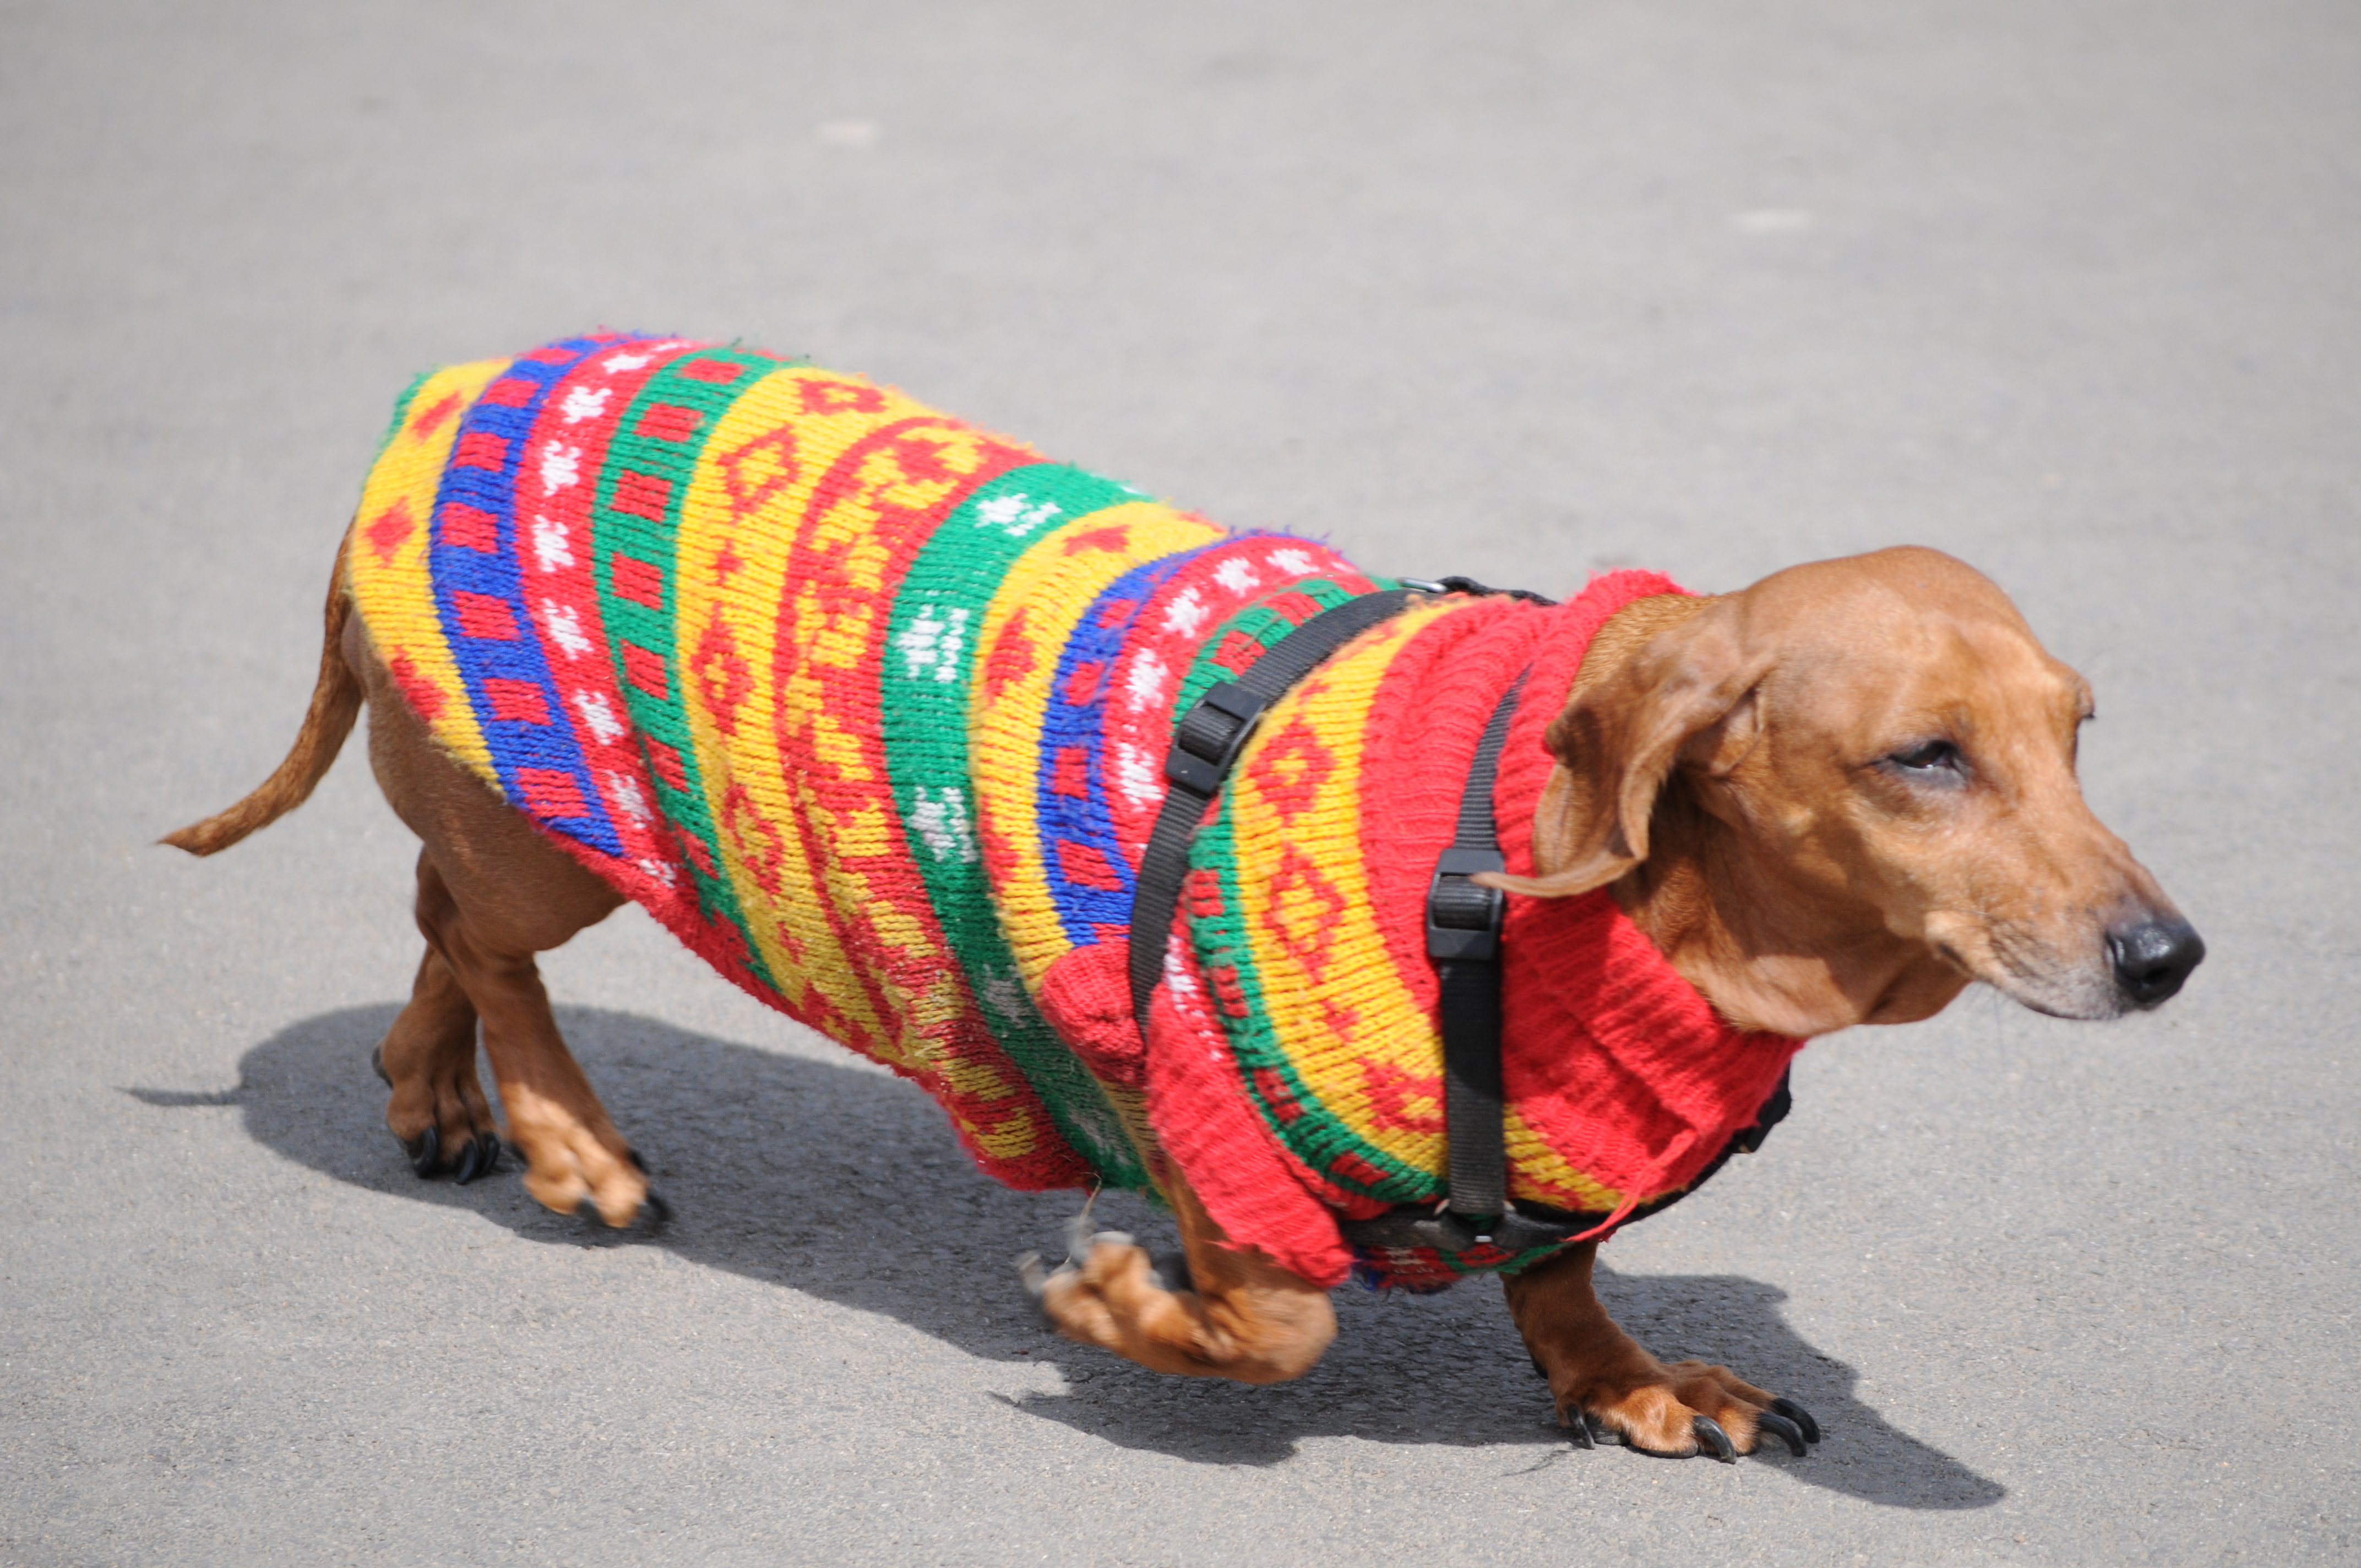
dog, sweater, color, dog clothes, dog breed, dog like mammal, dachshund, snout, hound, carnivoran